Roanoke Downtown Historic District (Alabama)

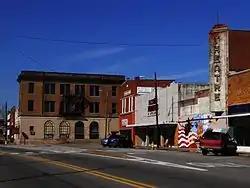
Buildings on Main Street in January 2010

The Roanoke Downtown Historic District is a historic district in Roanoke, Alabama. Roanoke was settled in the 1830s, but became a major agricultural trading center in East Alabama following the Civil War. The Central of Georgia Railway extended its line to the town in 1887, soon followed by the Atlanta, Birmingham and Atlantic Railway, and a large cotton warehouse was founded the same year. The commercial district began growing from this time, mostly with one-story brick structures, some of which carry influences from Romanesque Revival, Italianate, and Beaux-Arts details. The W. A. Handley Company built a textile mill in Roanoke in 1901, which would remain the major employer in the town until its closing in the early 1980s.